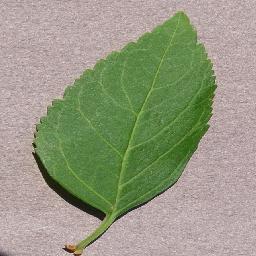
Label: Cherry___healthy